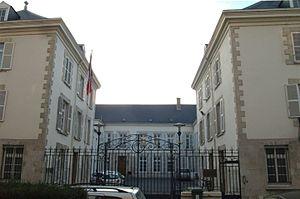
Siège de la première brigade mécanisée française rue Pasteur. C'est aussi le lieu ou est mort lé général Chanzy.
La rue Pasteur est une voie de la commune de Châlons-en-Champagne, située au sein du département de la Marne, en région Champagne-Ardenne.
La 1ʳᵉ brigade mécanisée était l'une des brigades mécanisées du Commandement des forces terrestres de l'Armée de terre française. Créée le 1ᵉʳ juillet 1999, comme héritière de la 1ʳᵉ division blindée, elle a été dissoute le 21 juillet 2015. Avant sa dissolution, ses effectifs s'élevaient à 4 000 hommes et femmes et son état-major était caserné à Châlons-en-Champagne.